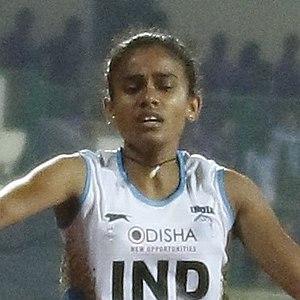
Debashree Mazumdar est une athlète indienne, spécialiste du 400 m.